Where Is Anne Frank

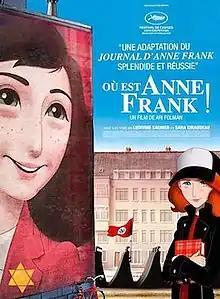
French theatrical release poster

Where Is Anne Frank is a 2021 animated magic realism film directed by Israeli director Ari Folman. The film follows Kitty, Anne Frank's imaginary friend to whom she addressed her diary, manifesting in contemporary Amsterdam. Seeking to learn what happened to her creator, Kitty attracts worldwide attention and interacts with undocumented immigrants.